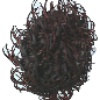
Label: Rambutan 1